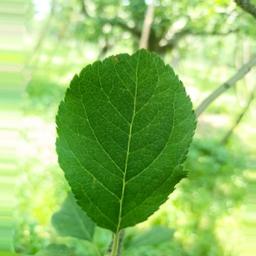
Label: Healthy